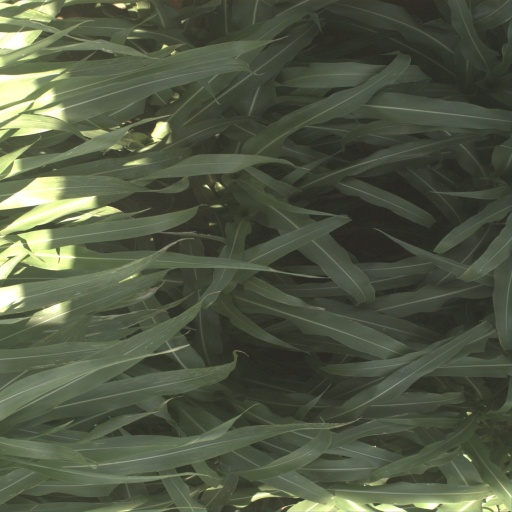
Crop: sorghum